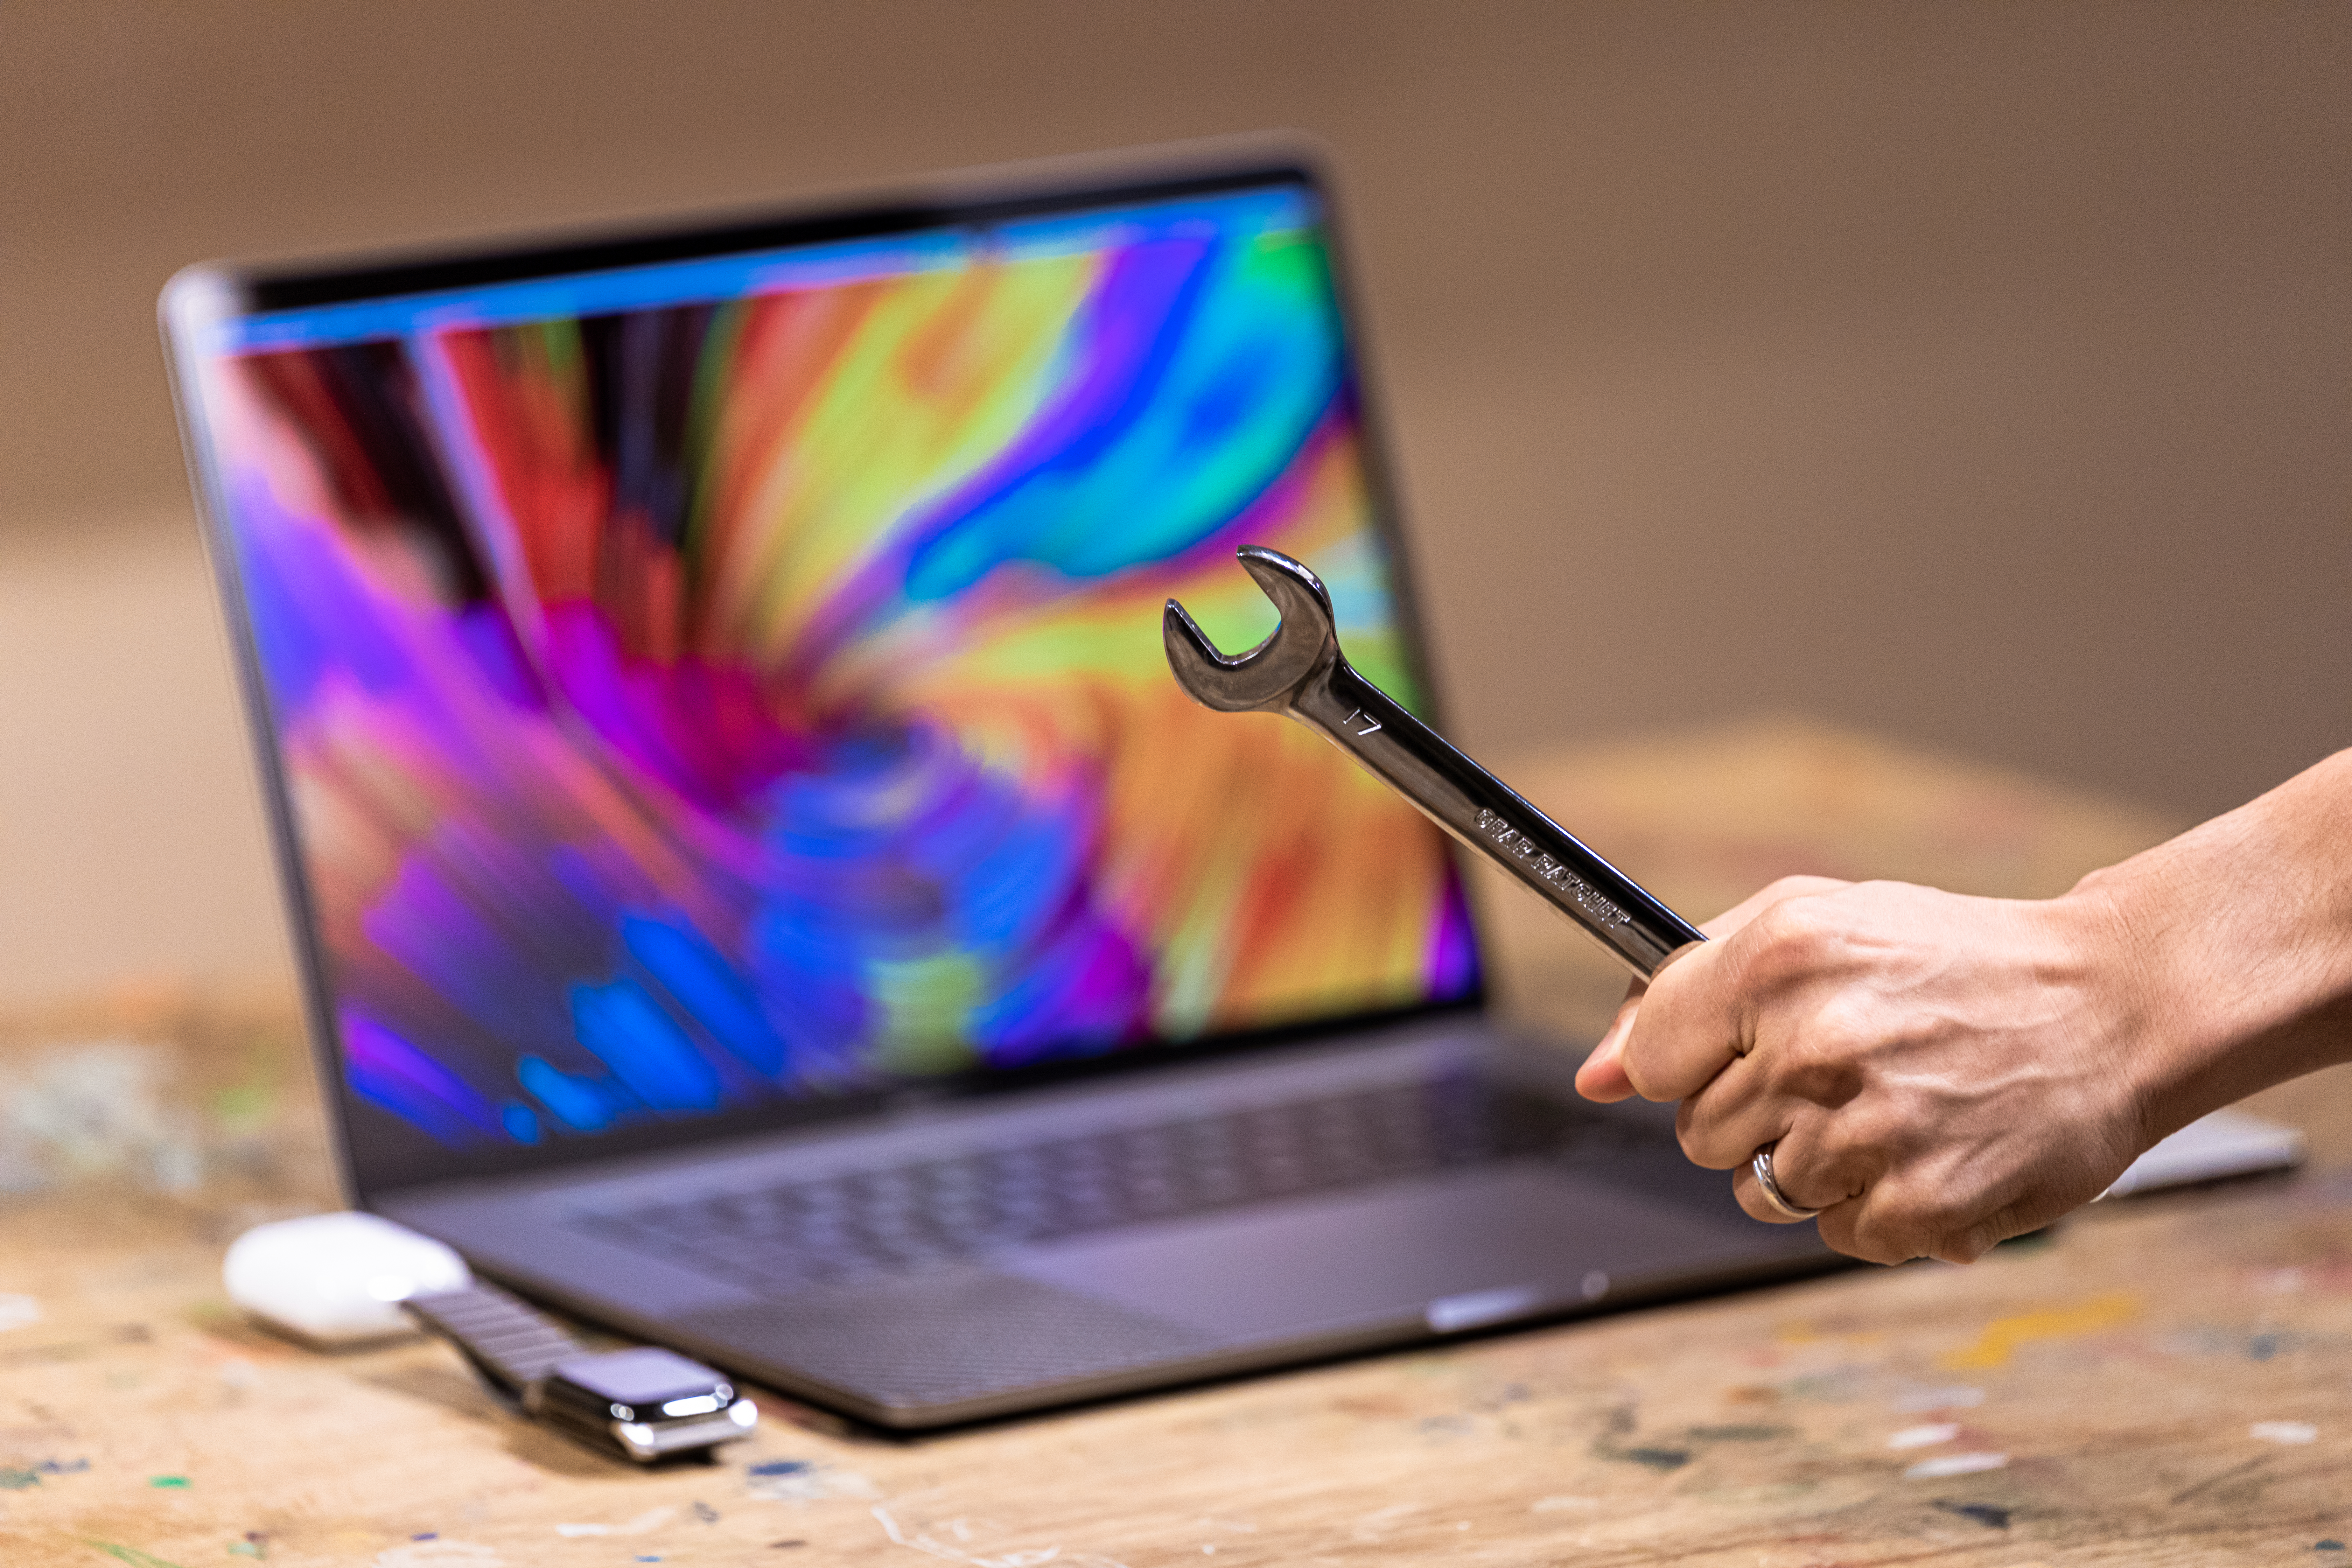
digital, laptop, technology, electronic device, computer, personal computer, netbook, gadget, computer accessory, laptop part, ipad